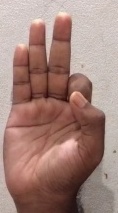
ASL sign: F